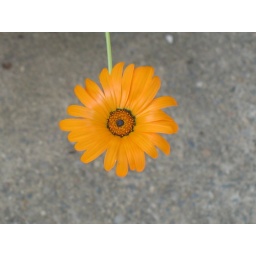
A splash of color as a orange flower over powers the gray background.